SRD5A3-CDG

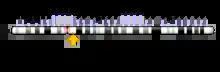
SRD5A3 gene

SRD5A3-CDG (also known as CDG syndrome type Iq, CDG-Iq, CDG1Q or Congenital disorder of glycosylation type 1q) is a rare, non X-linked congenital disorder of glycosylation (CDG) due to a mutation in the steroid 5 alpha reductase type 3 gene. It is one of over 150 documented types of Congenital disorders of Glycosylation. Like many other CDGs, SRD5A3 is ultra-rare, with around 38 documented cases in the world.